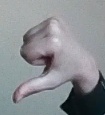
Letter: waw